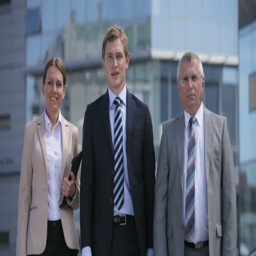
business people walking confidently towards the cam and smiling